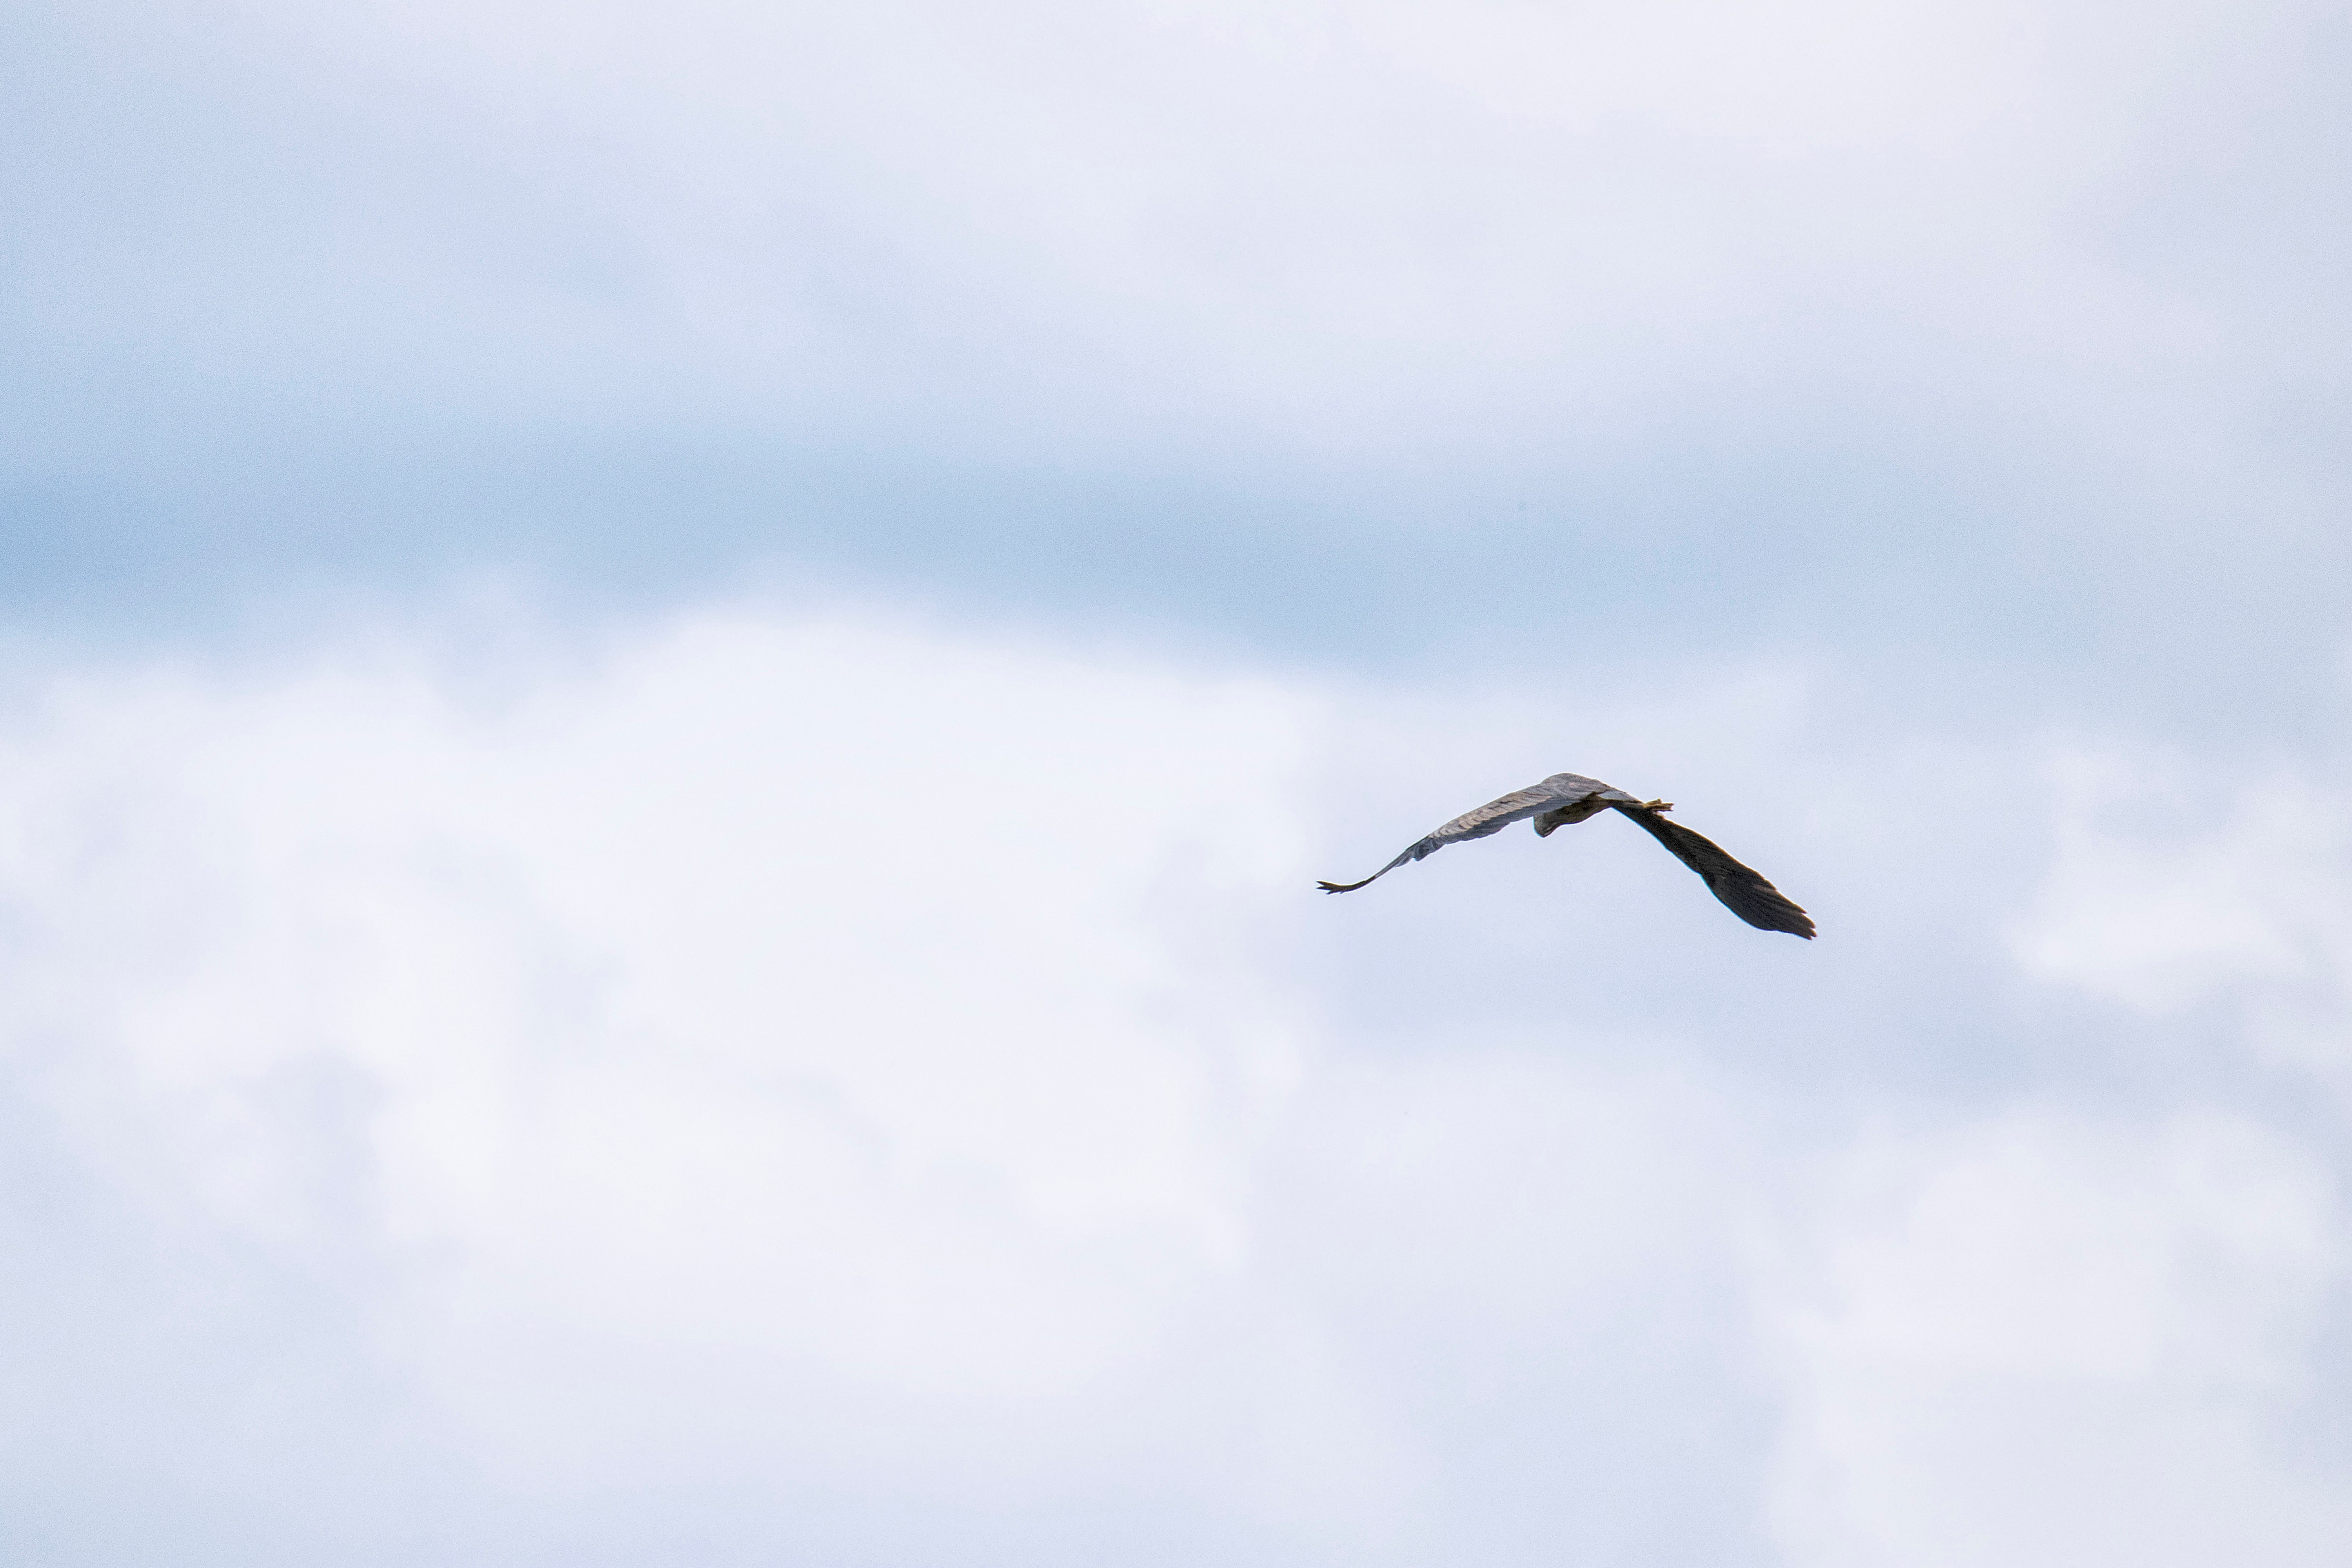
bird, wing, cloud, sky, seabird, gull, flight, blue, grand, great, canada, vertebrate, quebec, heron, sherbrooke, oiseau, charadriiformes, atmosphere of earth